MS Windward

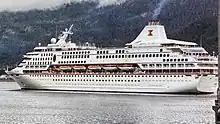
"Windward" at Juneau, Alaska.

Entering service in 1993 as "Windward", she was the second of two sister vessels built by Chantiers de l'Atlantique for Kloster Cruise for use under their Norwegian Cruise Line brand. In 1998 she was lengthened by insertion of a midsection and was renamed as "Norwegian Wind". This work was completed by Lloyd Werft shipyard in Bremerhaven, Germany.